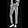
Label: Trouser